Compaq LTE

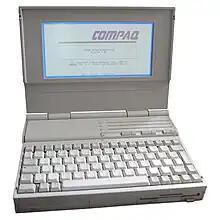
LTE/286, from 1989

The LTE and LTE/286, released on October 16, 1989, were true notebooks, each occupying exactly the footprint of ANSI Letter paper while measuring thick. The LTE was the first notebook on the market with conventional 3.5-inch floppy disk drives, as well as the first with optional hard disk drives. Compaq sourced their floppy drives from Citizen Watch and their hard drives from Conner Peripherals. Despite the drive's platters measuring 3.5 inches in diameter, as had been typical of desktop computers since the late 1980s, the drive's casing measured thick—much thinner than the desktop drives of its day. This allowed Compaq to fit a spinning hard drive within the confines of the notebook-sized computer. Compaq offered the baseline, 8086-equipped LTE with either an internal 20-MB Conner hard drive or no hard drive at all (while still possessing a floppy drive). On the other hand, Compaq offered users the option to buy the 286-based LTE/286 with a 40-MB hard drive, a 20-MB hard drive, or no hard drive.